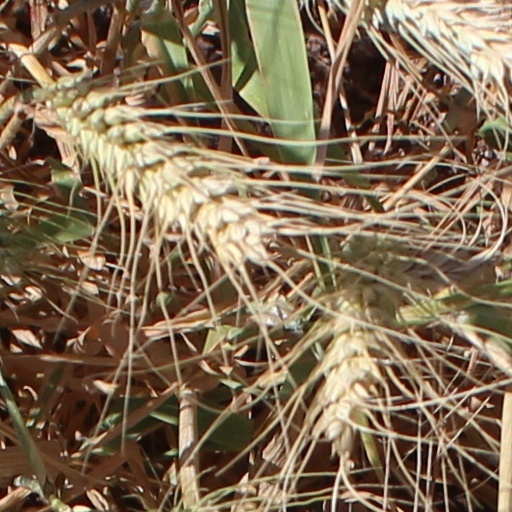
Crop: wheat